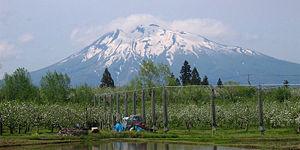
Le mont Iwaki est un stratovolcan de la région de Tōhoku situé dans la préfecture d'Aomori, au Japon. Produit de L'activité volcanique de l'arc volcanique Nord-Est du Japon, il a commencé à émerger de la croûte terrestre il y a environ 700 000 ans. De 1782 à 1783, il connaît une période d'activité éruptive intense qui provoque la destruction de champs cultivés dans la plaine de Tsugaru, au bas de son versant est. La famine qui s'ensuit réduit de près d'un tiers la population du domaine féodal du clan Tsugaru. Montagne sacrée du peuple aïnou puis des Japonais de la région, il devient au XXᵉ siècle une destination touristique populaire, notamment après son classement sur la liste des 100 montagnes célèbres du Japon et son intégration dans le parc quasi national de Tsugaru.